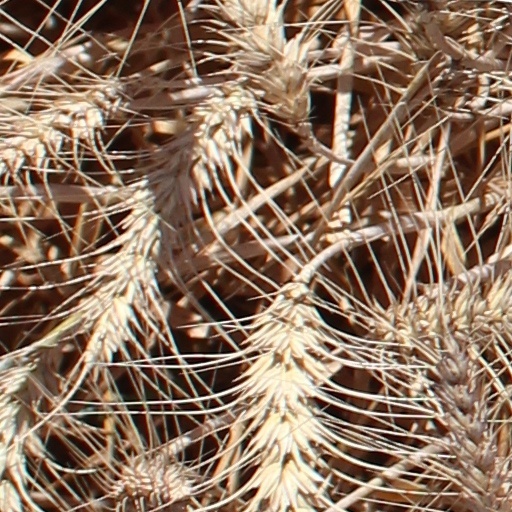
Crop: wheat